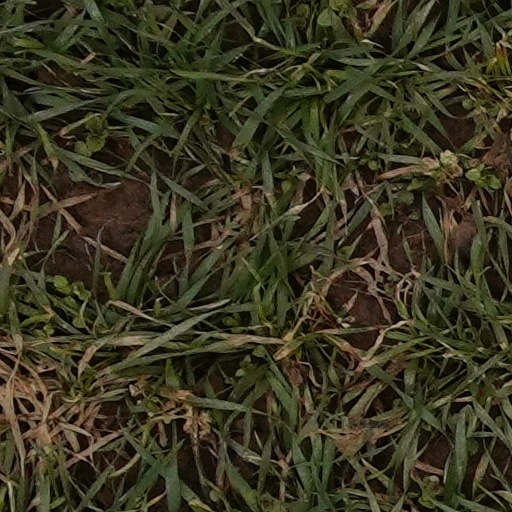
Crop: wheat